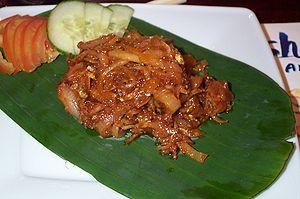
Le sambal est un condiment ou une sauce d'origine indonésienne et malaisienne à base de piments. Il peut être plus ou moins relevé, mais en général plutôt épicé.